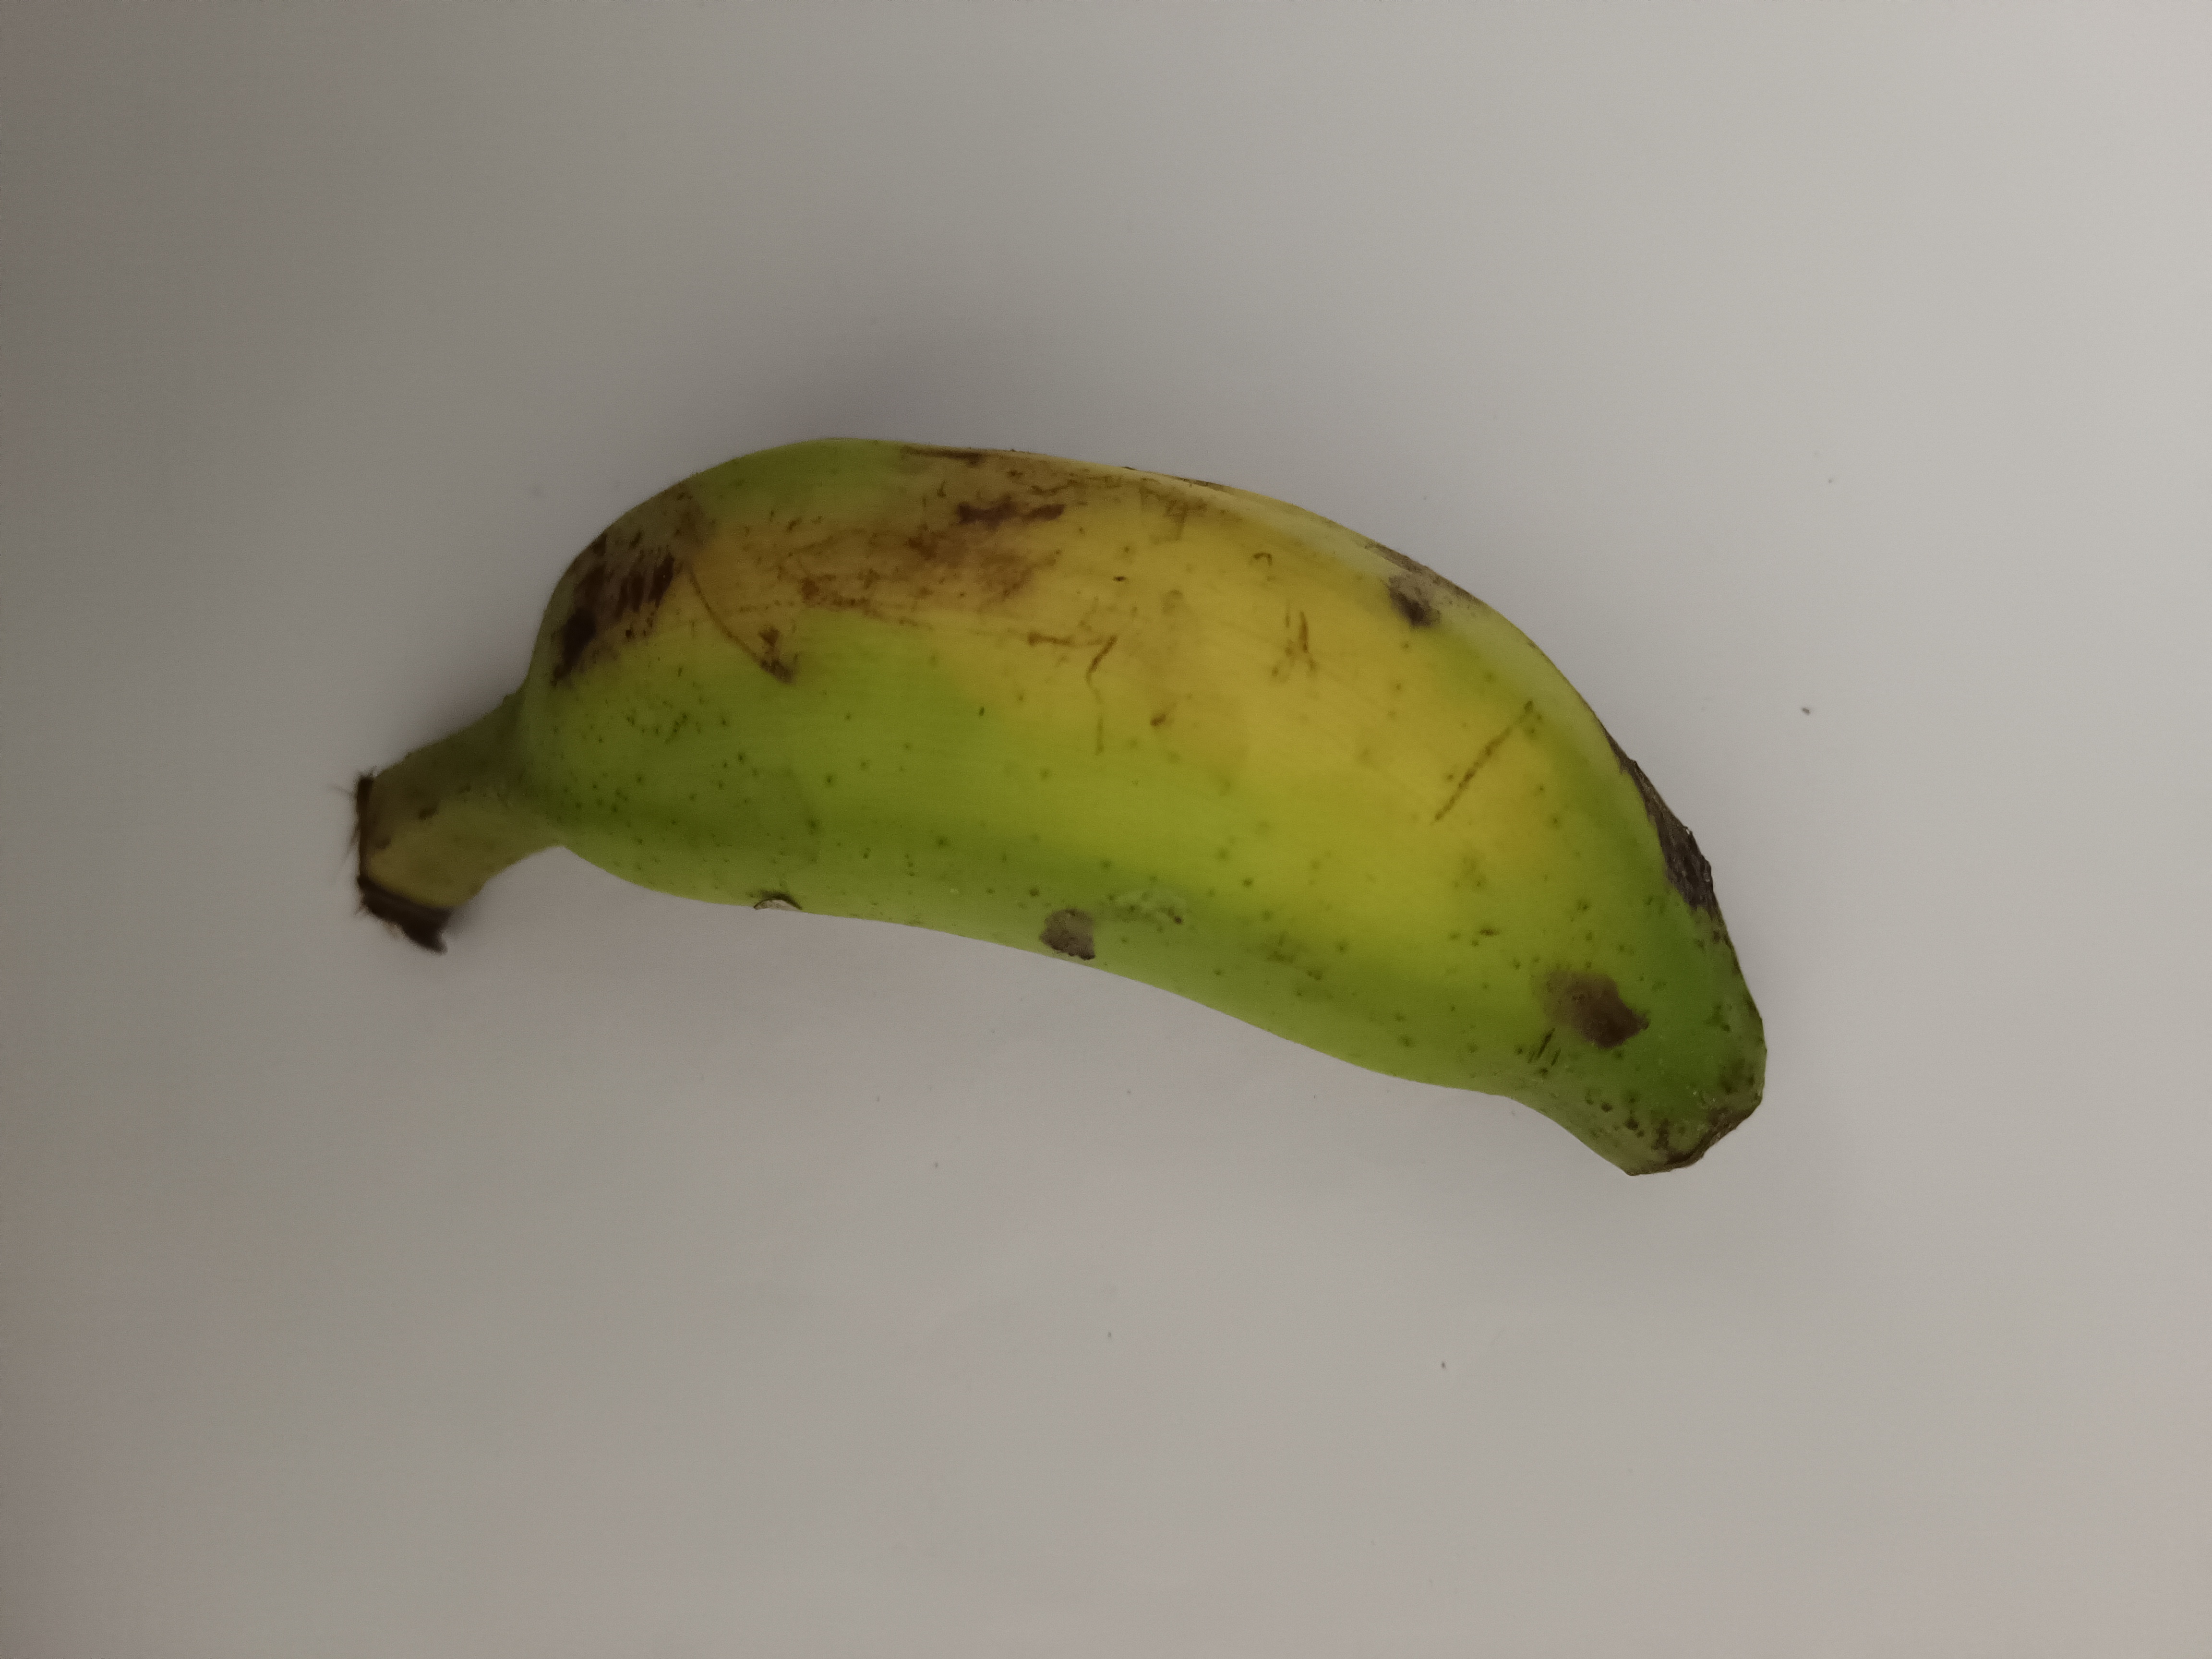
Banana variety: Champa